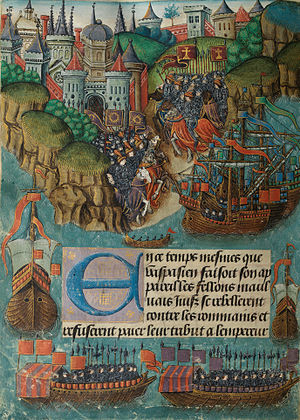
Jøder / Historie
Romerske kejser Nero sender Vespasian og hans hær for at bekæmpe jøderne, året 69 v.t.
Jøder er en etnisk-religiøs gruppe der har sin oprindelse i de israelitiske/hebræiske folkeslag der beboede Palæstina i det første årtusinde før vor tidsregning. Ordet kan også betegne dem der har jødedommen som religion eller kultur uanset deres oprindelse. Jøder har traditionelt talt de semitiske sprog hebræisk og aramæisk, og dertil opstod der en række jødiske hybridsprog hvor de bosatte sig, f.eks. jiddisch i Østeuropa og ladino i Spanien.